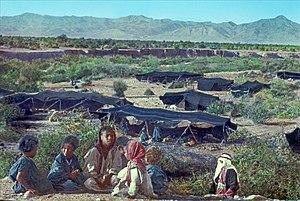
Campement de bédouins entre Jérico et le Mer Morte Valllée d'Anchor. Colorisé.
Les Bédouins désignent des nomades arabes vivant de l'élevage des caprins, des ovins et des camélidés, principalement dans les déserts d'Arabie, de Syrie, du Sinaï et du Sahara. Cette population arabe d'environ 4 millions de personnes est reconnaissable par ses dialectes, sa culture et sa structure sociale spécifiques. De nos jours, seuls environ 5 % des Bédouins du Moyen-Orient sont encore nomades, tandis que quelques Bédouins du Sinaï sont encore semi-nomades. Pour certains Bédouins, il ne faut qu'appartenir à une tribu d'origine bédouine pour se revendiquer Bédouin, mais pour d'autres il faut de plus mener une vie de nomade, ce qui en exclut les sédentaires.
La gestion de l'eau à Pétra a forgé la puissance et le niveau de vie des résidents de la capitale de l'ancien royaume nabatéen. Cité parmi les plus puissantes de l'Antiquité, Pétra ne tient pas sa célébrité et sa prospérité, uniquement par ses magnifiques bâtiments creusés et sculptés dans la roche des montagnes environnantes. C’est surtout par son extraordinaire système hydraulique construit au cours des siècles, que Pétra a pu se développer au milieu d'un désert inhospitalier, et devenir une étape stratégique pour les caravanes chamelières, venant de l’Arabie ou de la lointaine Asie et ...apportant les soies, les épices et les parfums, vers les cours d’Europe.